Vidisha

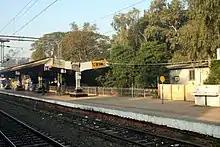
View of platform No.1

The museum has many sculptures, terracottas and coins, especially from the 9th to the 10th century CE, as well as Harrappan art.